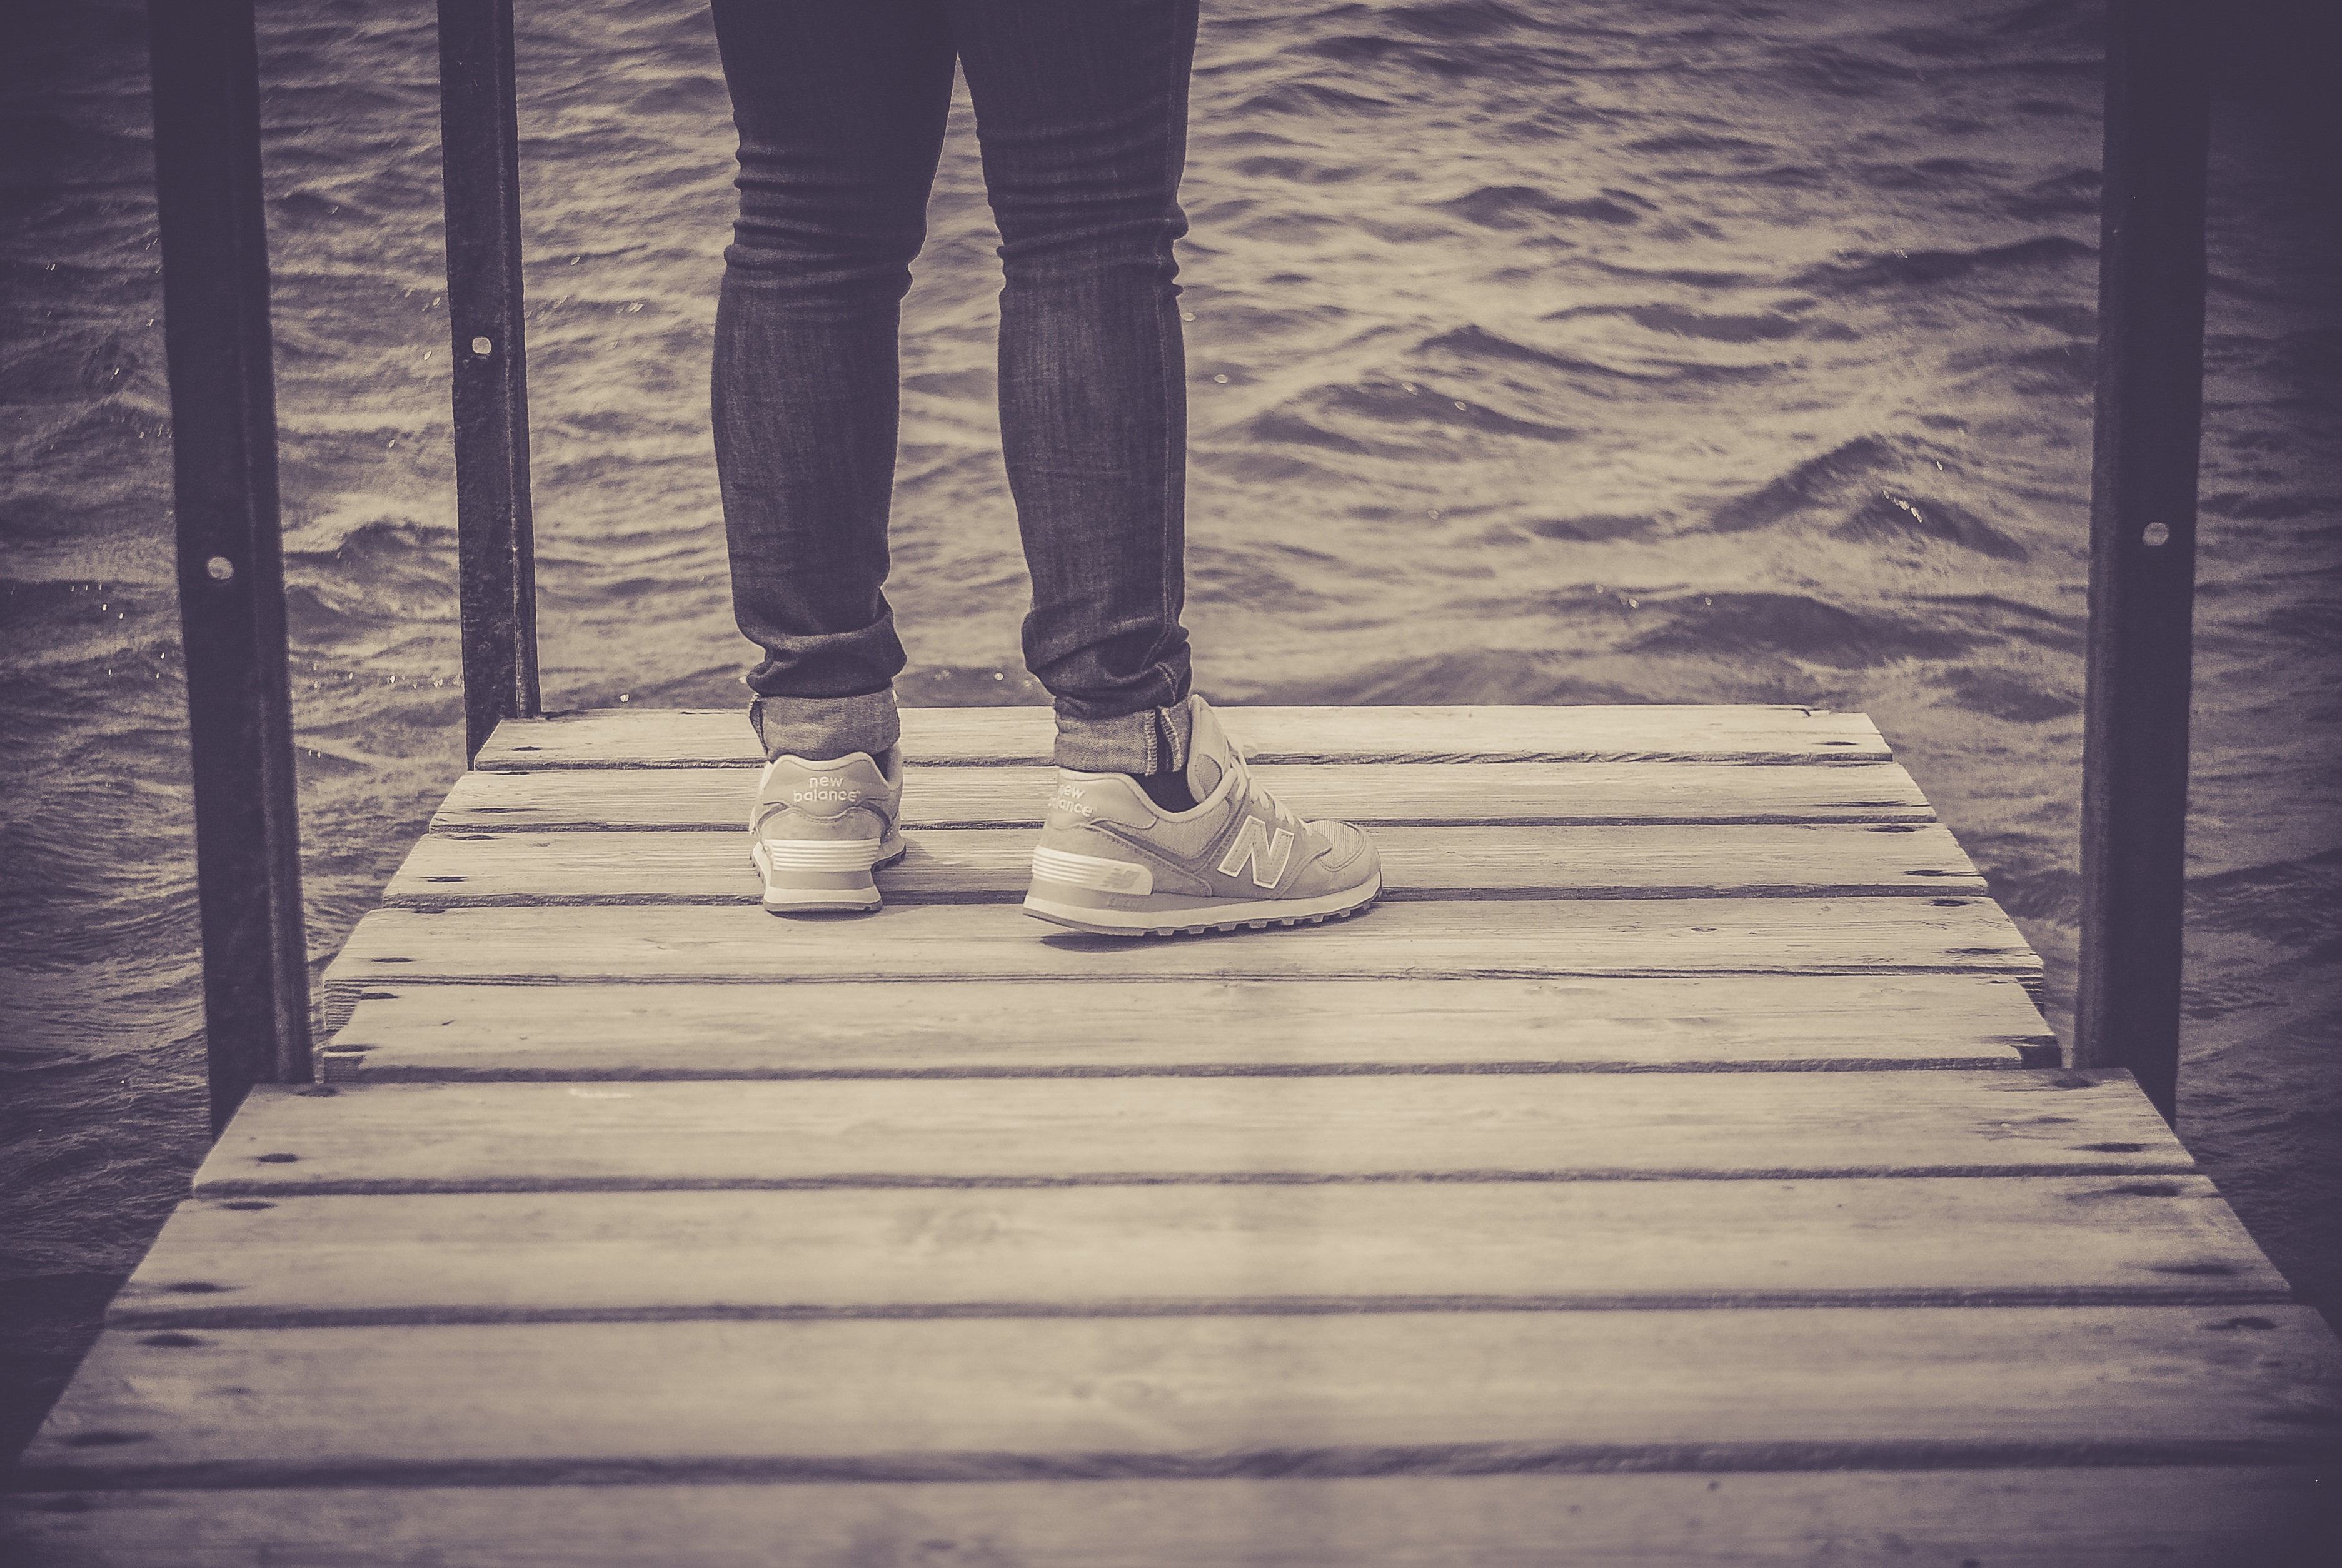
light, white, photography, sunlight, standing, reflection, color, sitting, shadow, blue, black, monochrome, photograph, image, shape, emotion, human positions